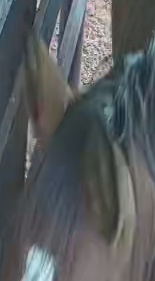
Face region: ears (position_of_ears)
Pain indicator: not_present